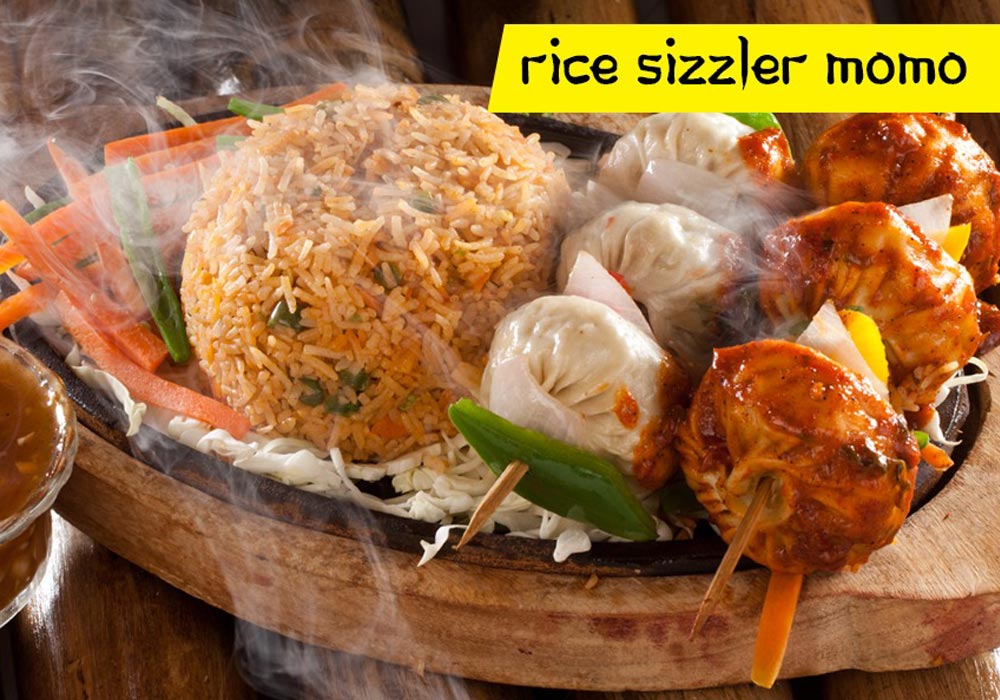
Dish: momos